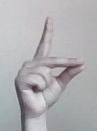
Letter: ta